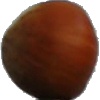
Label: nut_forest